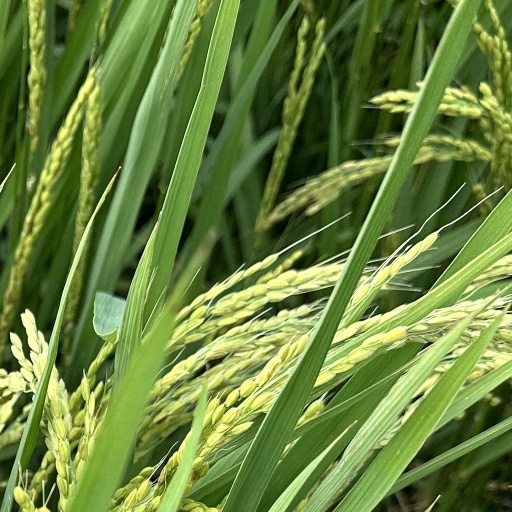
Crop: rice